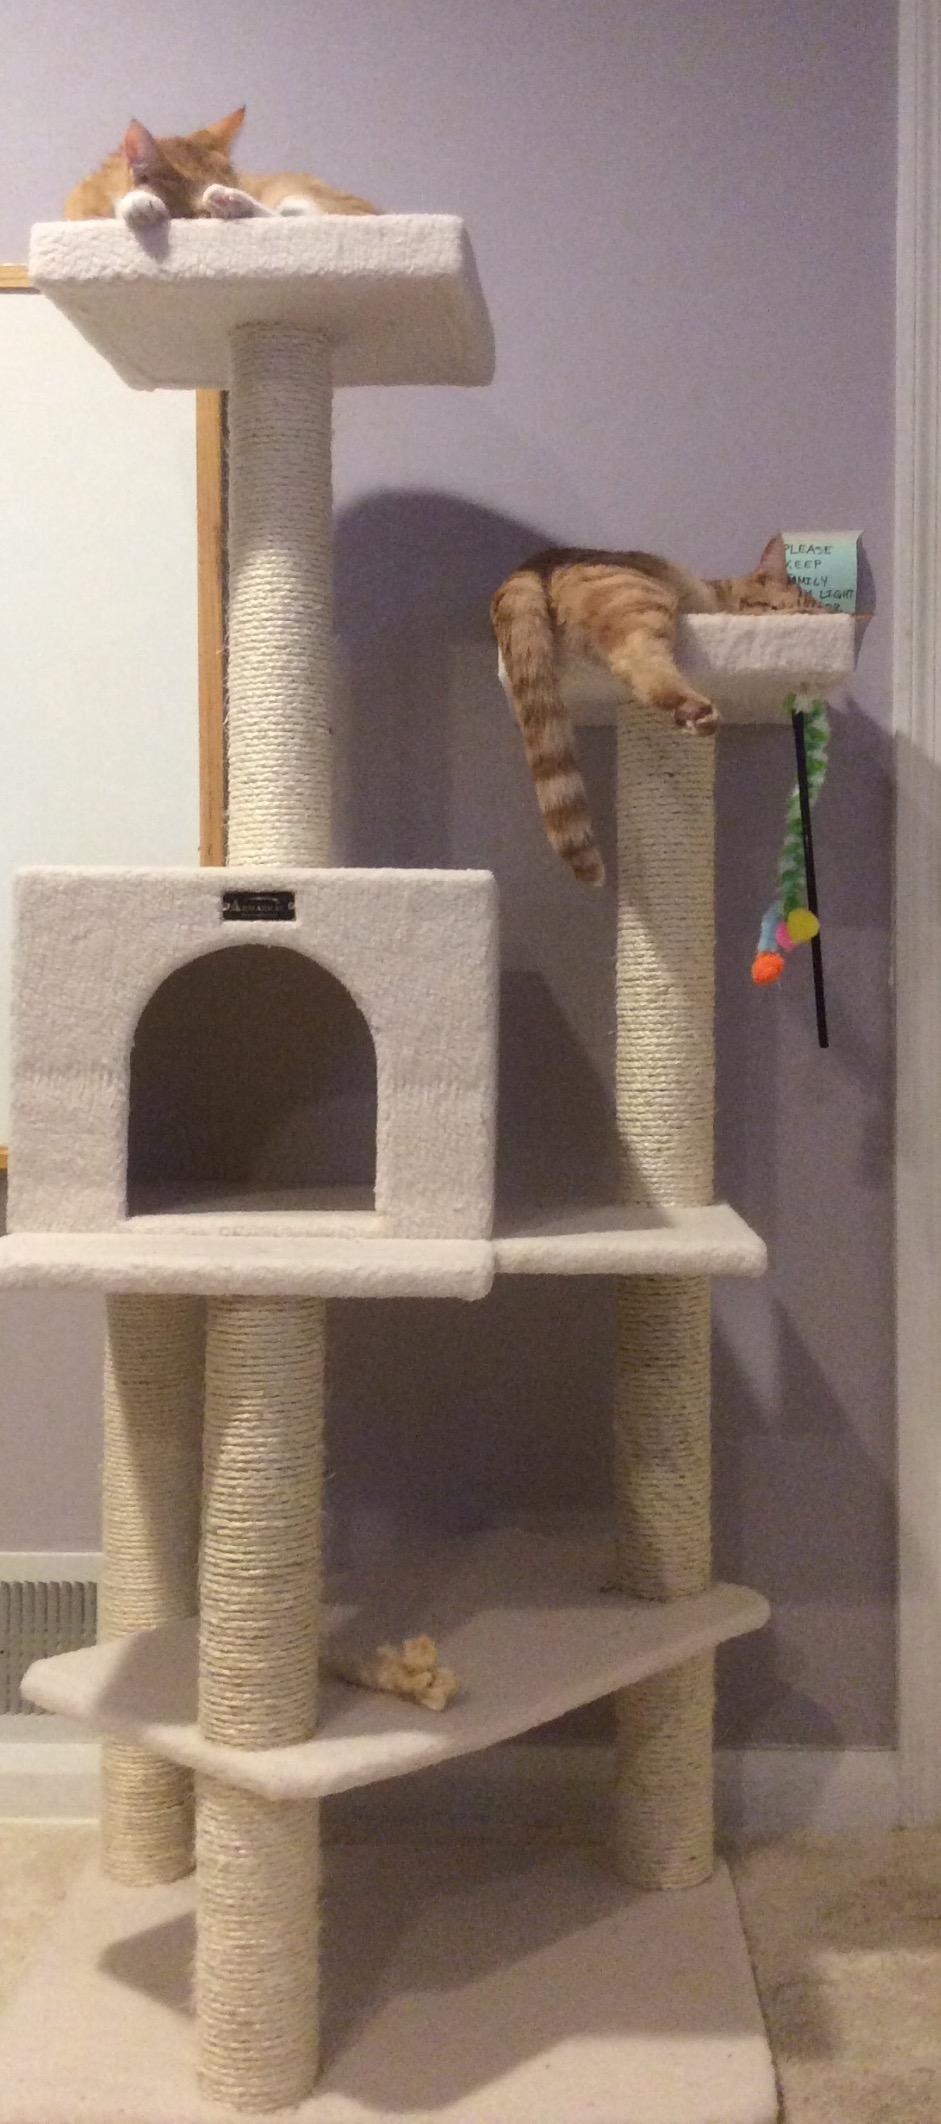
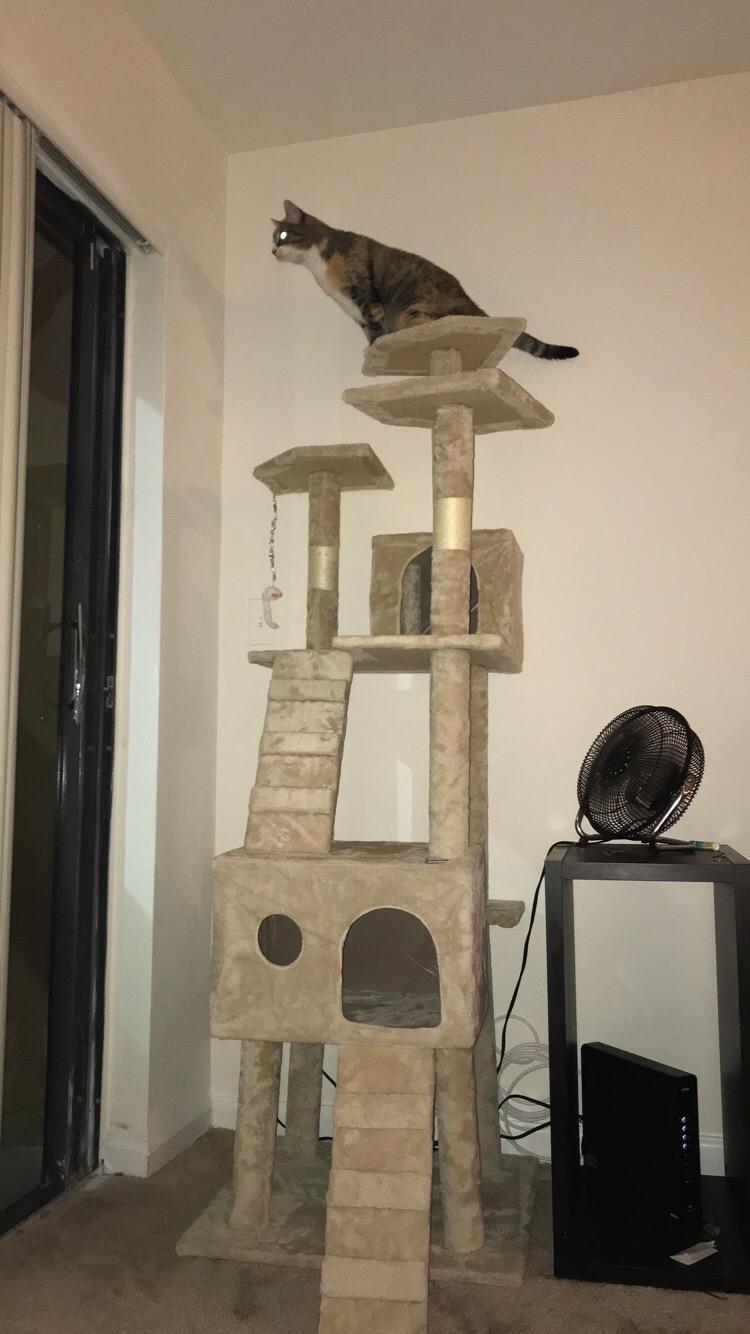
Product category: items_cat tree
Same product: no